List of Aston Villa F.C. records and statistics

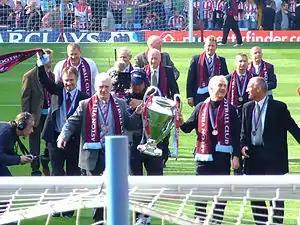
The 1982 European Cup winning squad celebrate the 25th anniversary of their win.

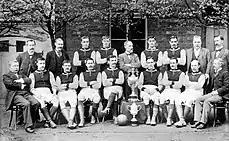
The Aston Villa team of 1896–97 with the First Division Championship and the FA Cup

Aston Villa have won honours both domestically and in European cup competitions. Their most recent domestic honour was a League Cup win in 1996.